Vladimir Dragoș

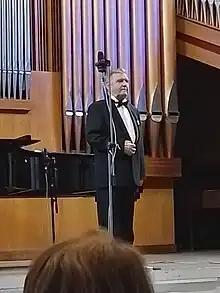
Vladimir Dragoș in the Organ Hall of Chișinău

Vladimir Dragoș (born 1 March 1943) is a Soviet and Moldovan operatic baritone.